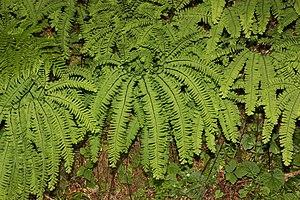
Adiante des aléoutiennes est une plante de la famille des Pteridaceae.